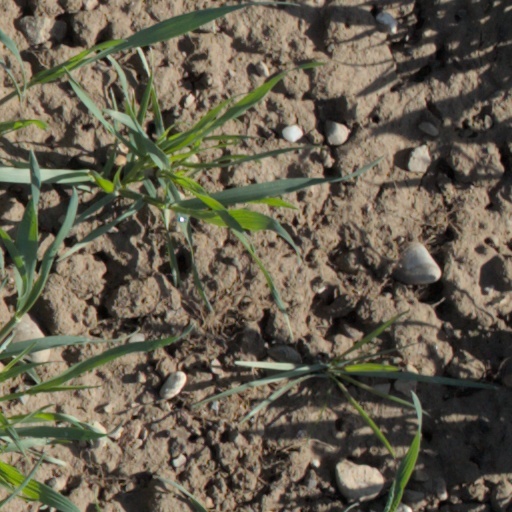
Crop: wheat